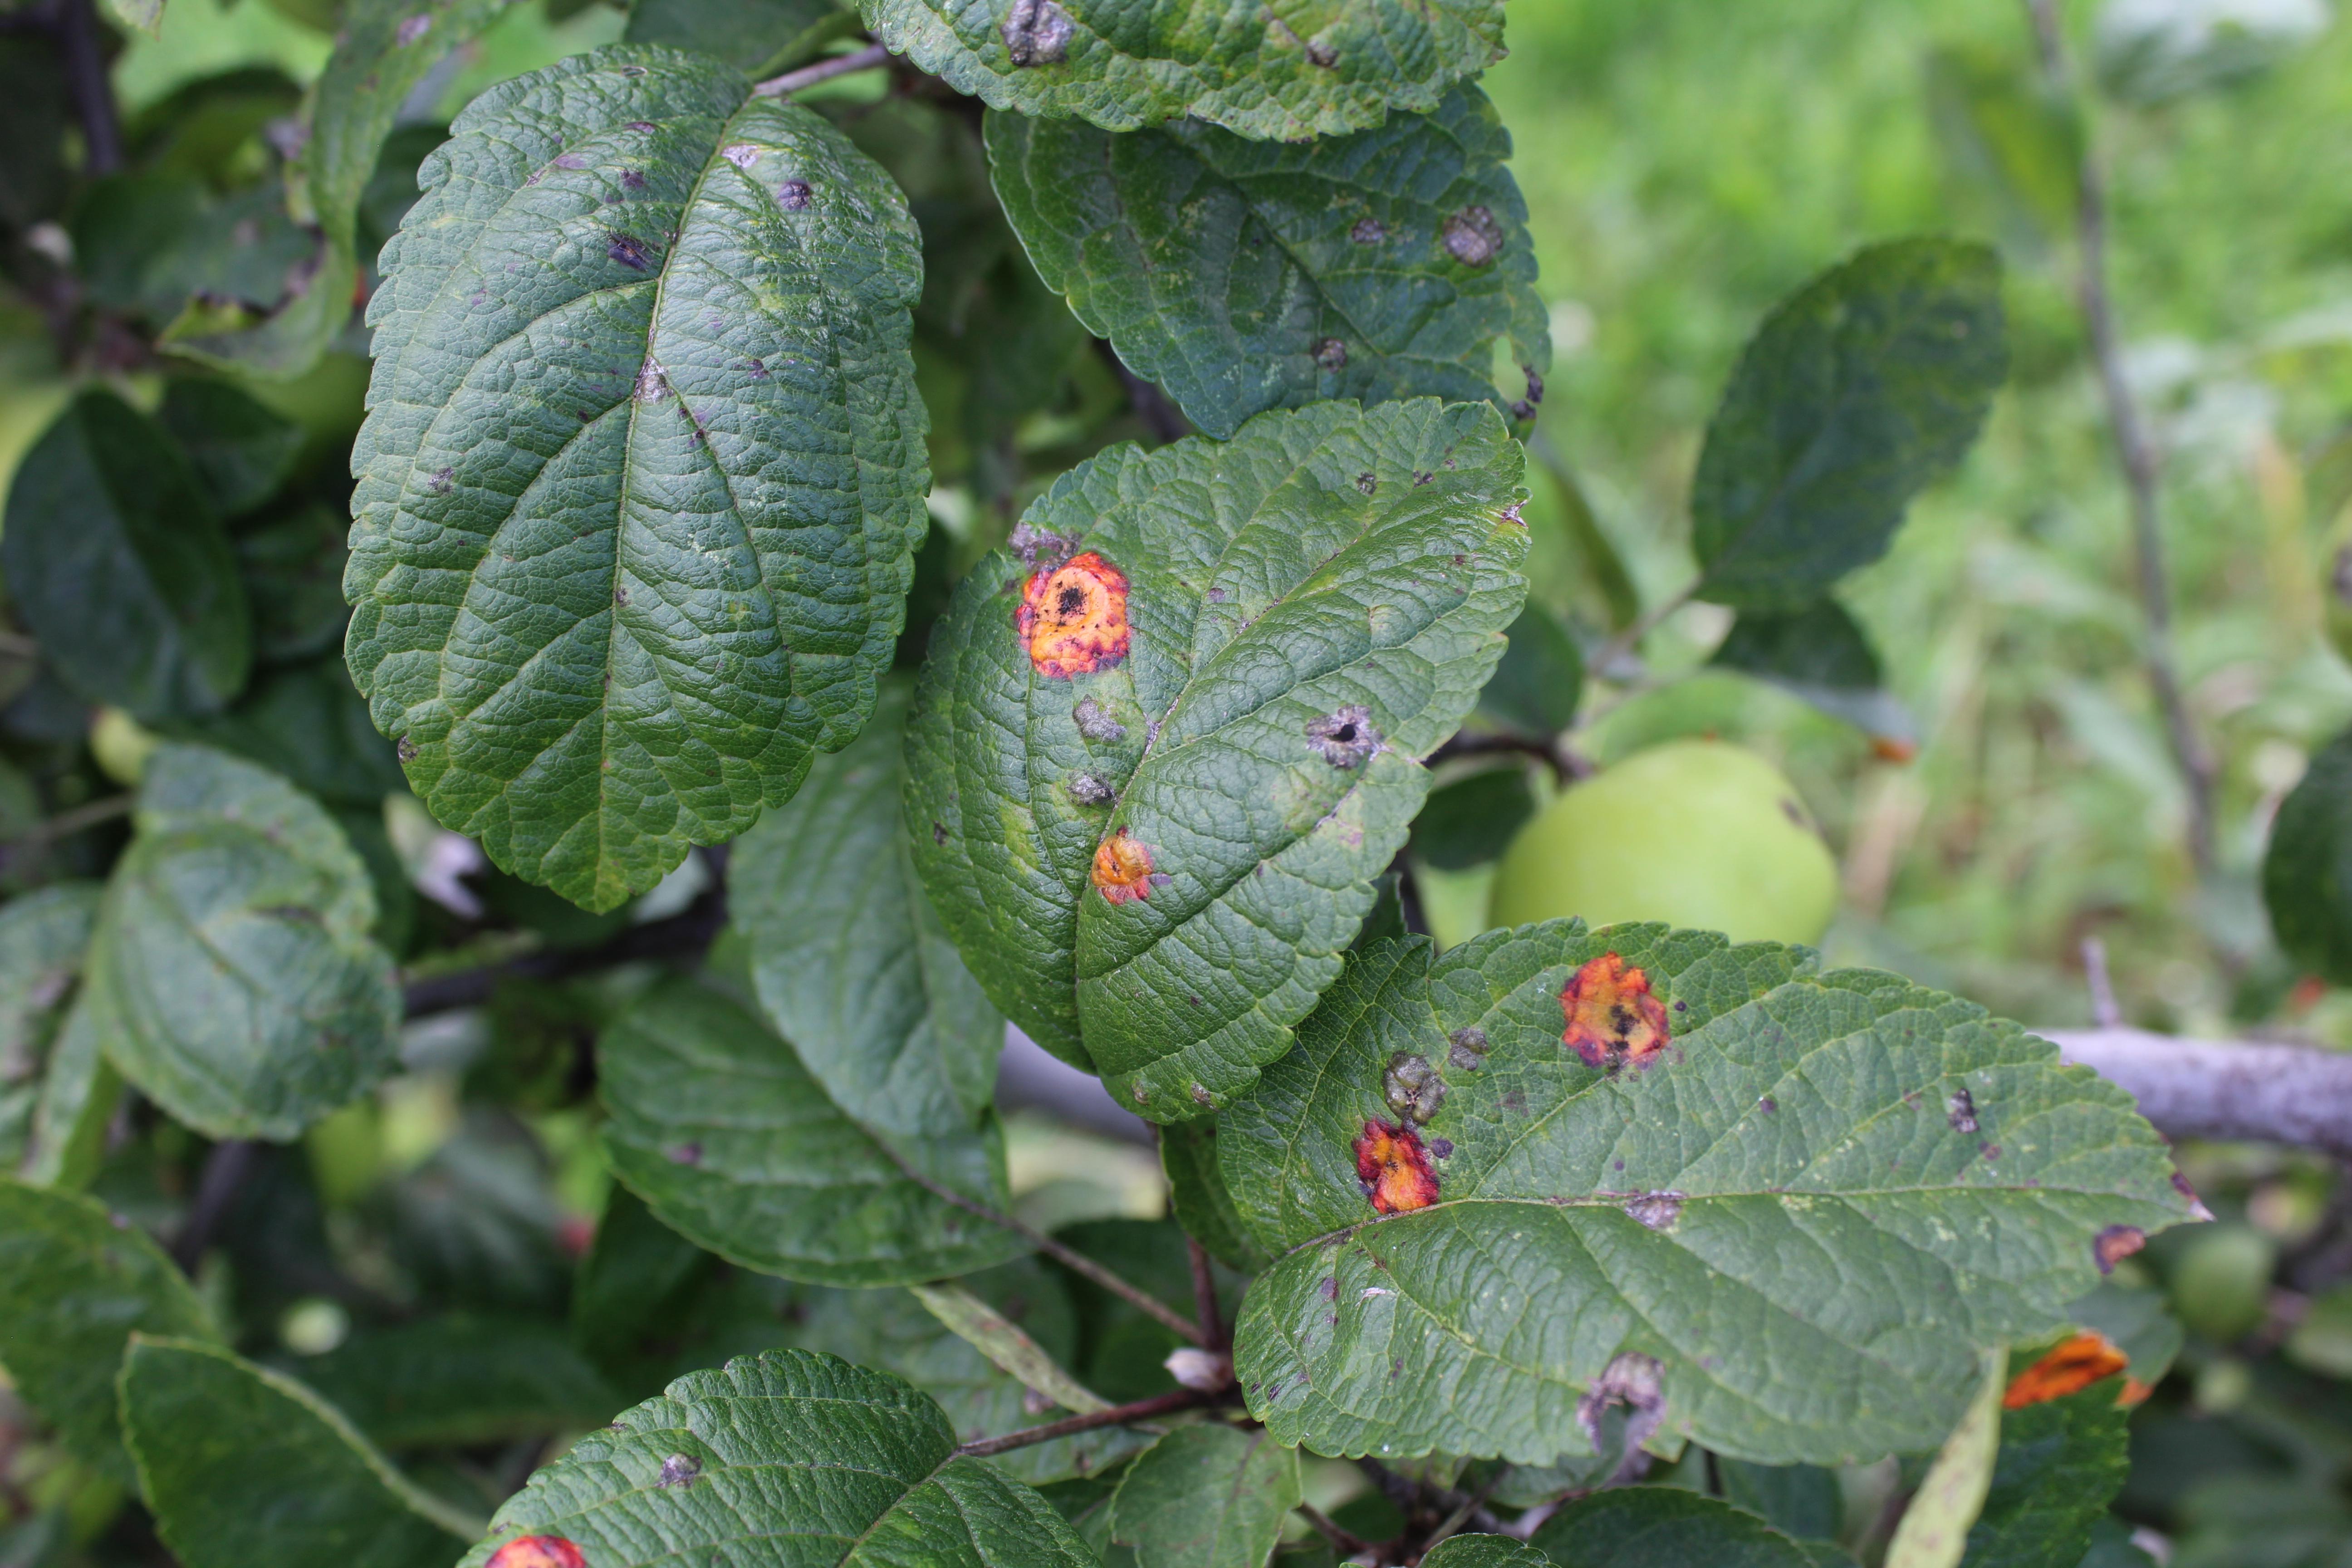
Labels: rust